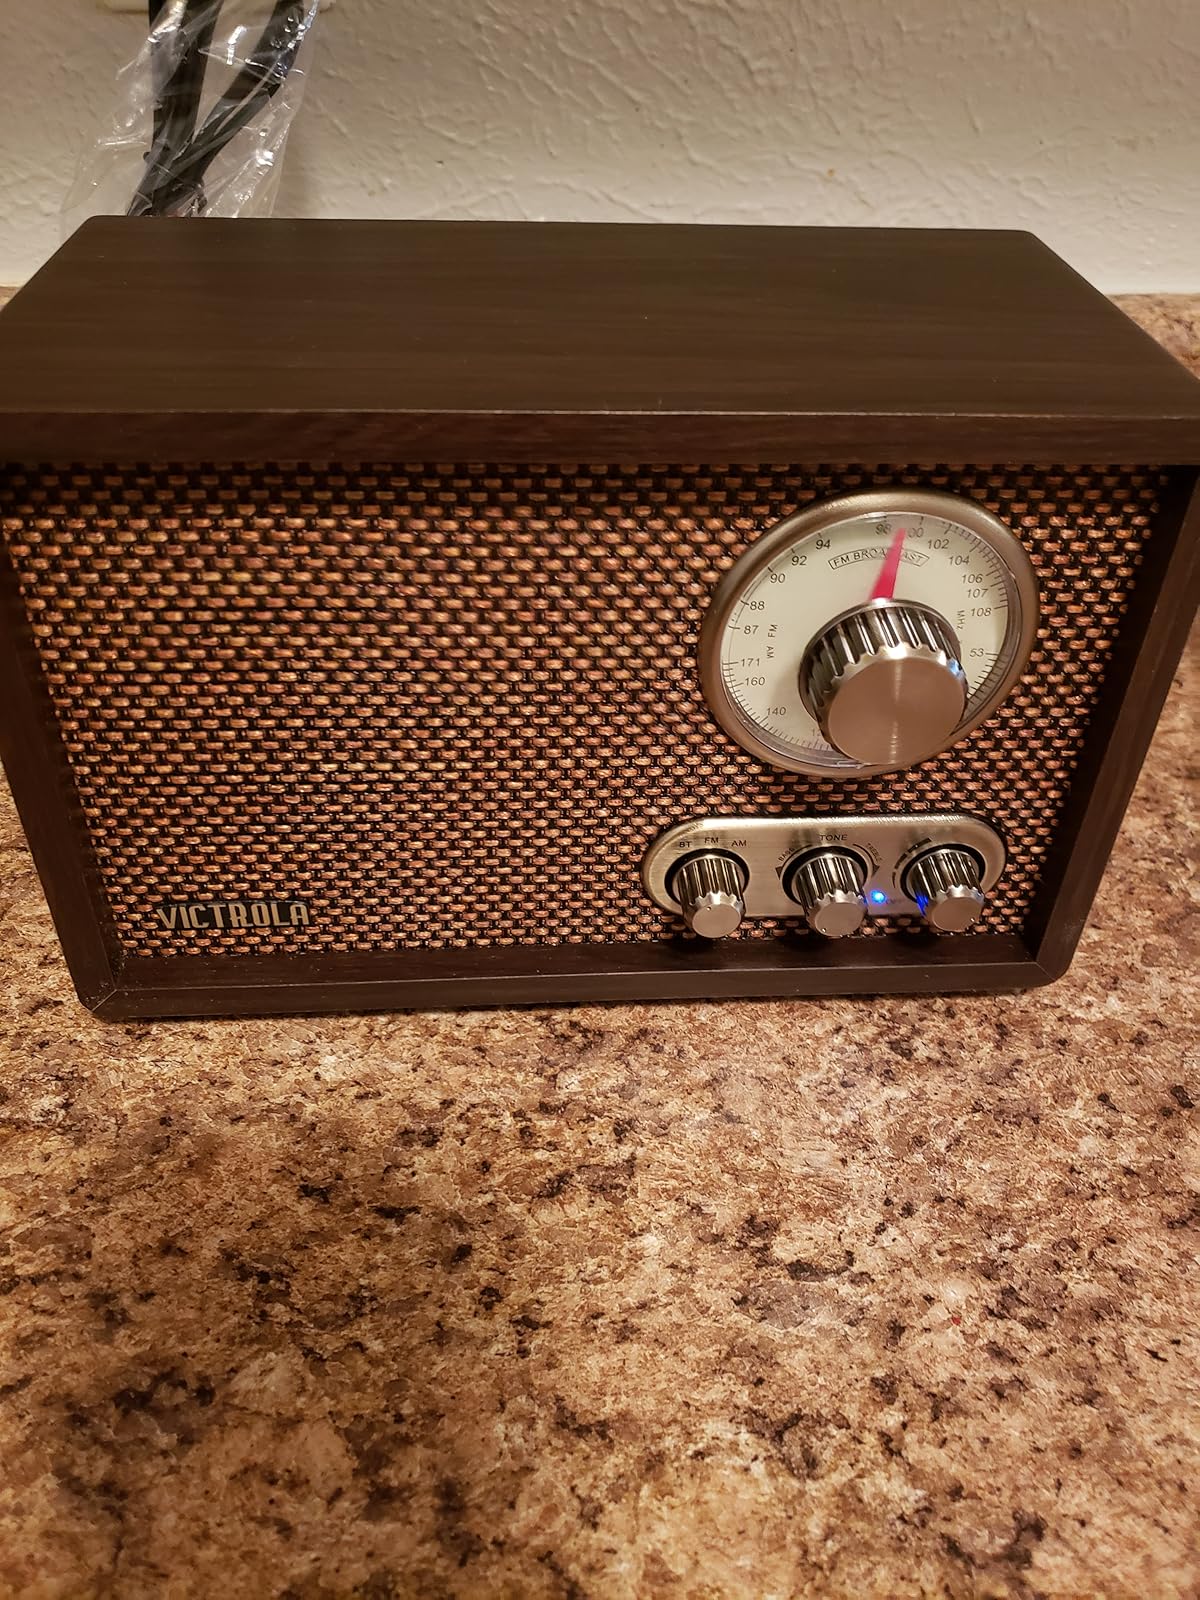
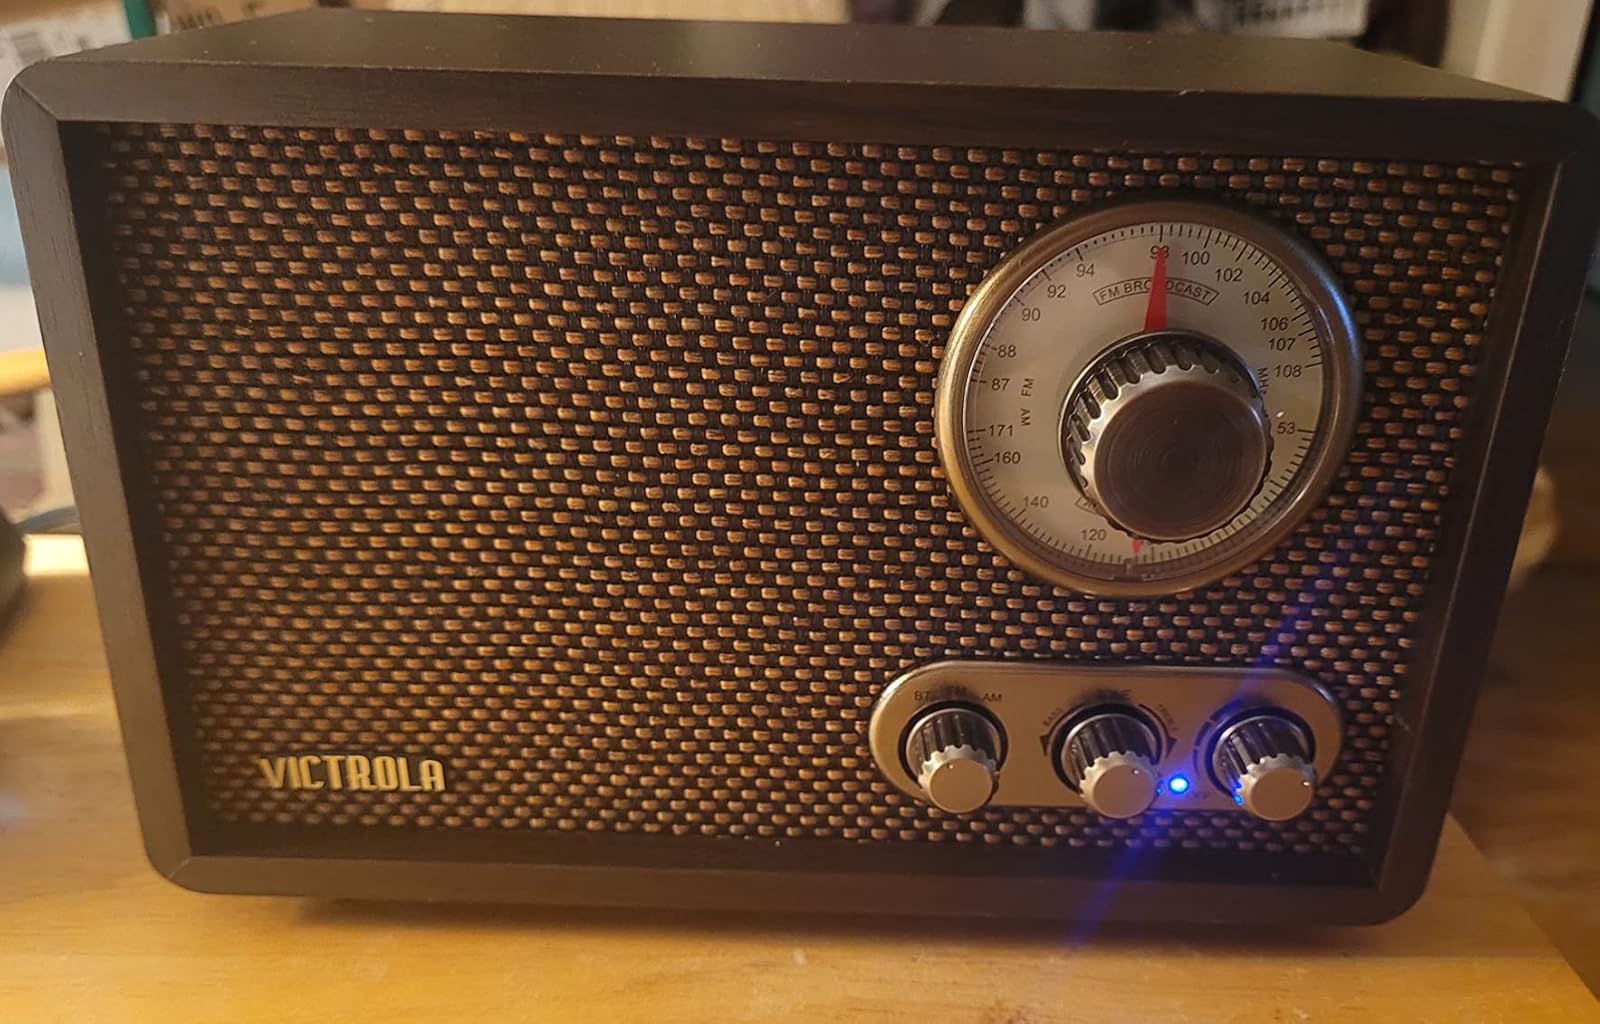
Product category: radio
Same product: yes